List of non-extant papal tombs

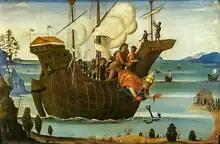
Despite his being regarded as martyred into the Black Sea, multiple churches have laid claims to the translated relics of Pope Clement I.

This is a list of non-extant papal tombs, which includes tombs not included on the list of extant papal tombs. Information about these tombs is generally incomplete and uncertain.